Land reform in Mexico

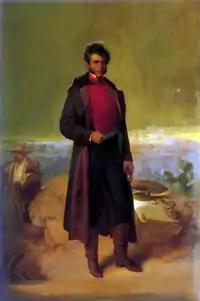
Guerrilla leader, Independence hero, and President of Mexico Vicente Guerrero, posthumous painting by Ramón Sagredo (1865)

More successful in demonstrating that agrarian violence could achieve gains for peasants was the guerrilla warfare that continued after the failure of the Hidalgo revolt and the execution of its leaders. Rather than a massed group of men attempting to achieve a quick and decisive victory pitted against the small but effective royal army, guerrilla warfare waged over time undermined the security and stability of the colonial regime. The survival of guerrilla movements was dependent on support from surrounding villages and the continuing violence undermined the local economies, however, they did not formulate an ideology of agrarian reform.